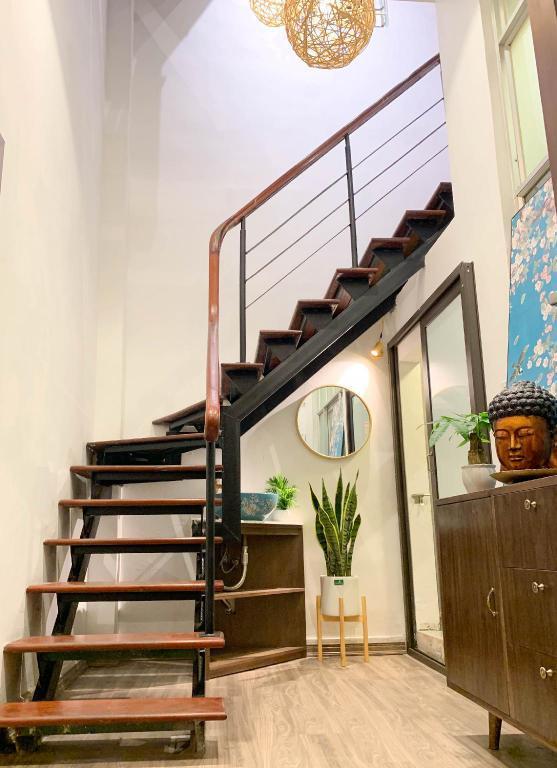
có một tấm gương xuất hiện ở trên một cái chậu cây màu trắng